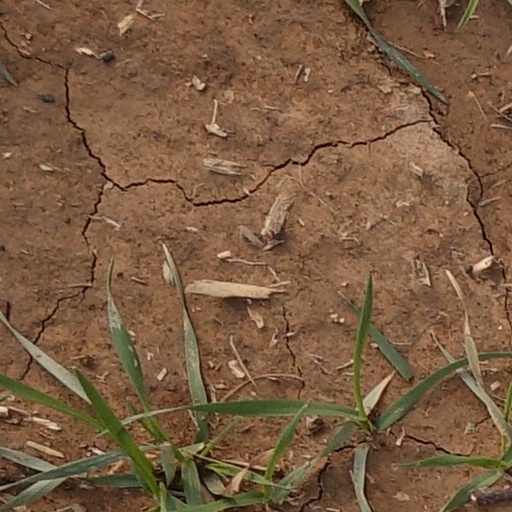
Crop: wheat